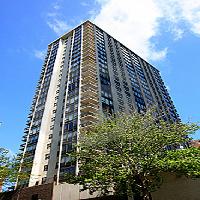
Weather: sun or clear